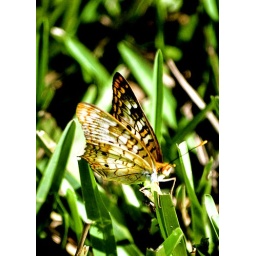
white, yellow and black butterfly on the grass in Central Florida